Katsuno Station

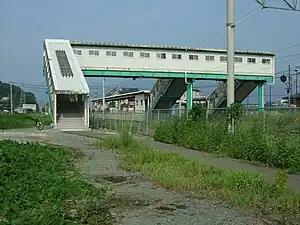
Katsuno Station in 2009

is a passenger railway station located in the town of Kotake, Fukuoka Prefecture, Japan. It is operated by JR Kyushu in